Panama Papers (Europe)

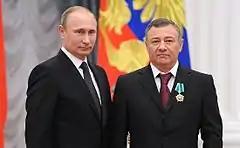
Russian president Vladimir Putin with Russian businessman and oligarch Arkady Rotenberg

The Panama Papers linked a minister in the government of Prime Minister Joseph Muscat, Konrad Mizzi, and the prime minister's chief of staff, Keith Schembri, to shell companies in Panama. Furthermore, Mizzi's wife, Sai Mizzi Liang, who is Malta's trade envoy to China and Consul General for Malta in Shanghai, China, was also named as beneficiary, together with their children, of a trust based in New Zealand holding Mizzi's Panama shell company.